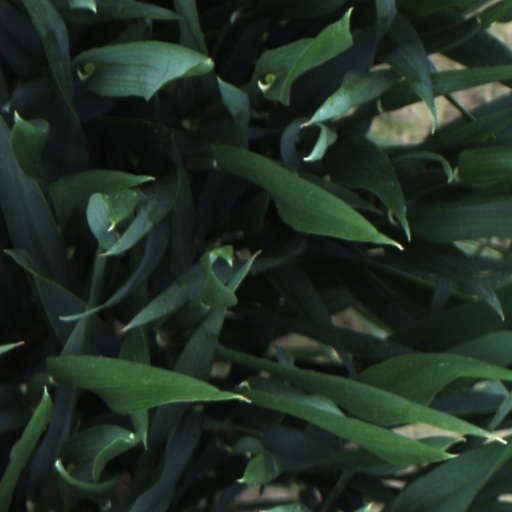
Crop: wheat